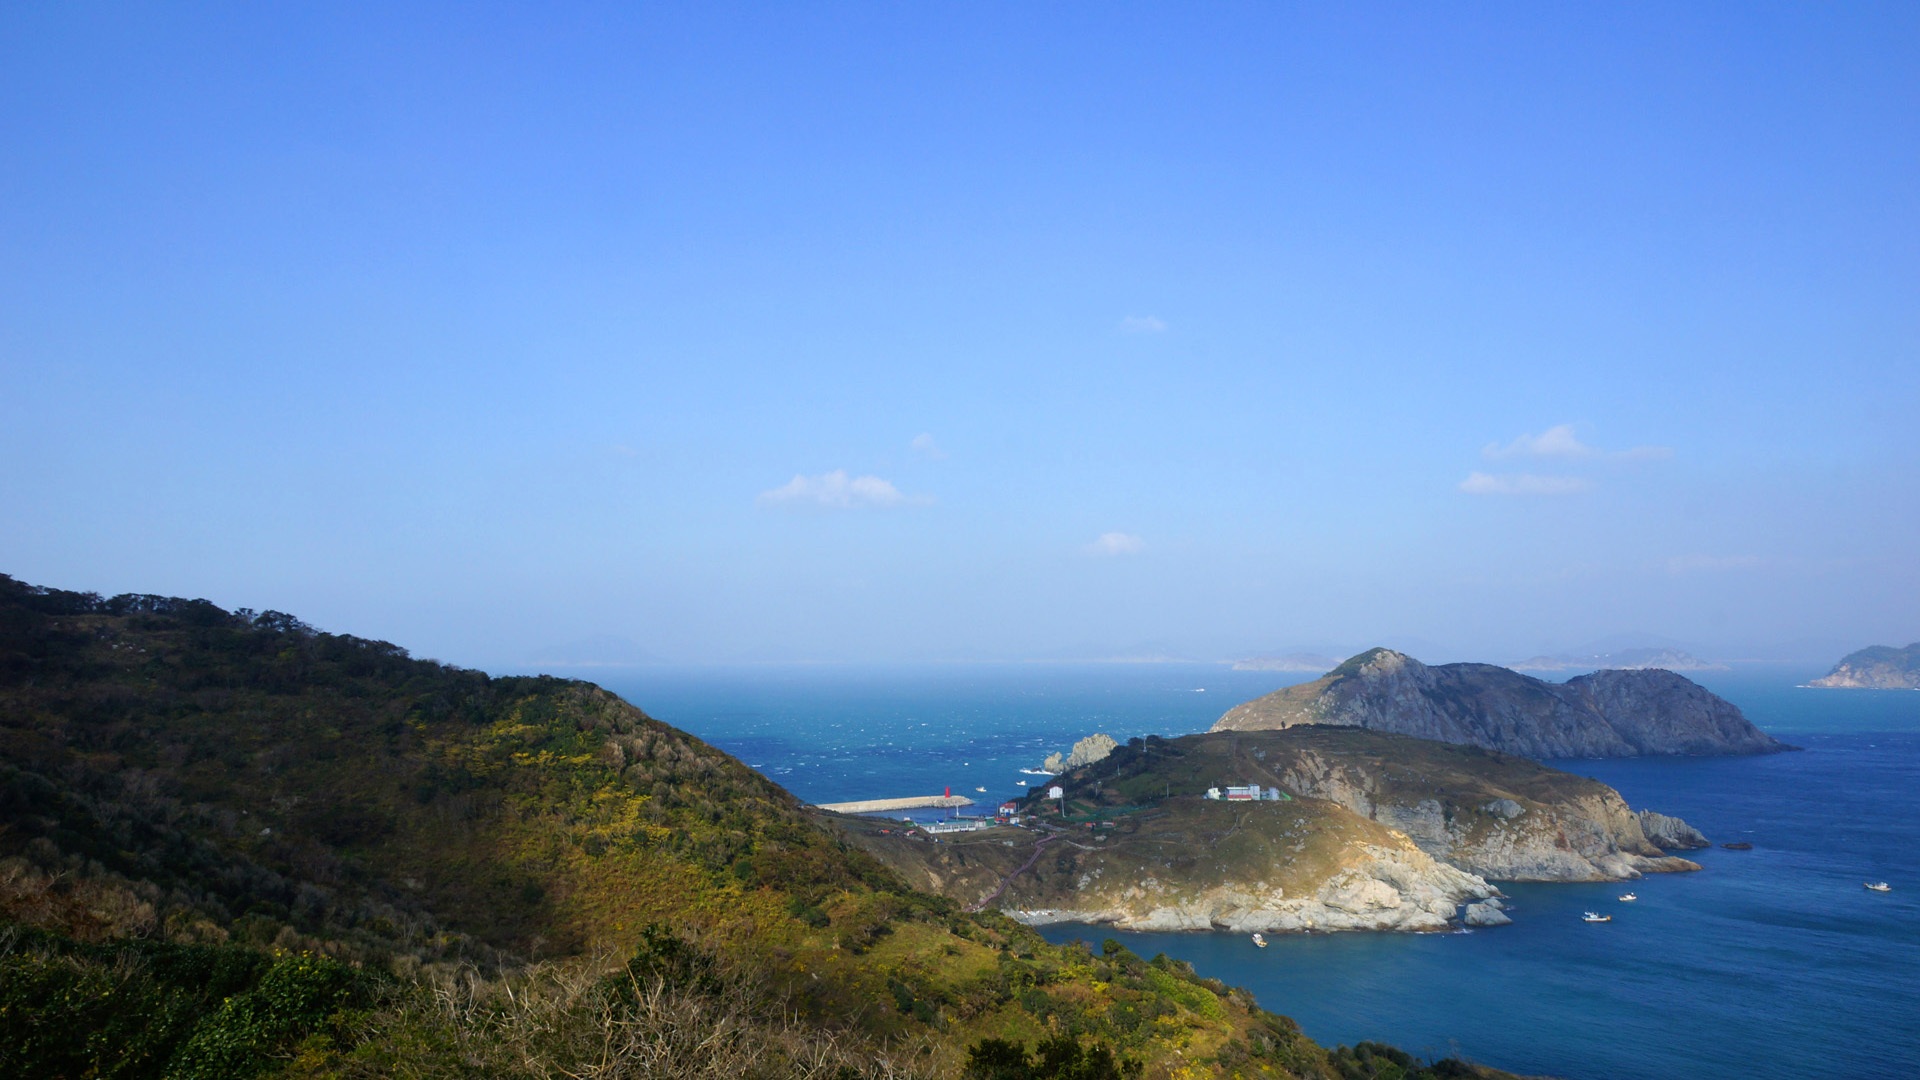
sea, coast, ocean, horizon, mountain, cliff, bay, terrain, loch, k, cape, landform, klitschko, whether or not, geographical feature